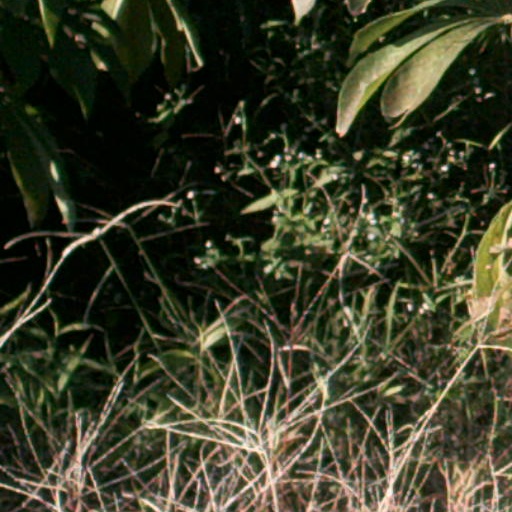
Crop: cassava